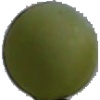
Label: Grape White 4